Homo naledi

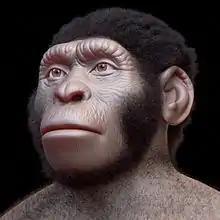
A facial reconstruction of "Homo naledi"

Dental chipping and wearing indicates the habitual consumption of small hard objects, such as dirt and dust, and cup-shaped wearing on the back teeth may have stemmed from gritty particles. These could have originated from unwashed roots and tubers. Alternatively, aridity could have stirred up particulates onto food items, coating food in dust. It is possible that they commonly ate larger hard items, such as seeds and nuts, but these were processed into smaller pieces before consumption.